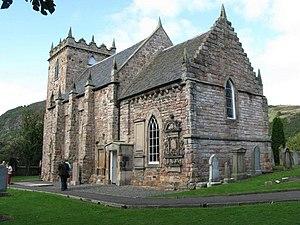
Duddingston Kirk est une église paroissiale de l'Église d'Écosse, située à côté du parc de Holyrood dans le village de Duddingston, à l'est d'Édimbourg.